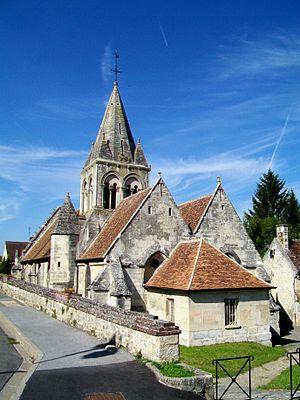
L'église Saint-Denis, Saint-Jean-Baptiste, depuis l'est.
L'église Saint-Denis-et-Saint-Jean-Baptiste est une église catholique paroissiale située à Saintines, dans le département français de l'Oise et la région Hauts-de-France. C'est une ancienne église de pèlerinage, où les fidèles venaient de loin pour vénérer une relique de saint Jean-Baptiste, ramenée de Croisade par un seigneur local, et pour se baigner dans la fontaine saint Jean-Baptiste en espérant la guérison de leurs maux, en particulier l'épilepsie. La double nef gothique flamboyante répond aux besoins d'accueil aux temps forts du pèlerinage, soit les huit jours à partir de la veille de la fête de la Saint-Jean, le 24 juin de chaque année. Les deux nefs sont séparées par de grandes arcades ouvertes dans le mur nord de l'ancienne nef romane, dédiée à saint Denis. De la période romane, et plus précisément des années 1120, date aussi le clocher trapu. Sa base est en même temps la première travée du chœur Saint-Denis, et possède l'une des voûtes d'ogives les plus anciennes du département. Les chapiteaux romans ont malheureusement tous été mutilés à l'intérieur de l'église, mais il en restent à côté des baies du clocher.